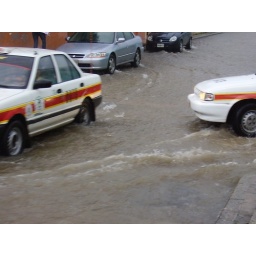
Another angle of the river around our house - lots of wet clothes and shoes.